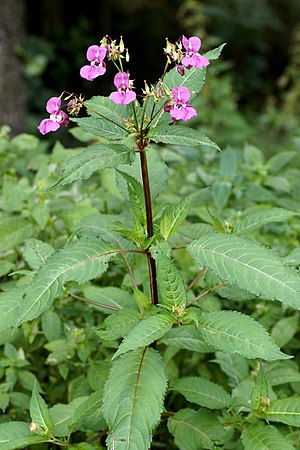
Kæmpebalsamin
Kæmpebalsamin, ofte skrevet kæmpe-balsamin, er en enårig, 1-2,5 meter høj plante i balsamin-familien. Den har tilspidsede blade og 2,5-4 cm lange blomster, der er purpurbrune til røde.